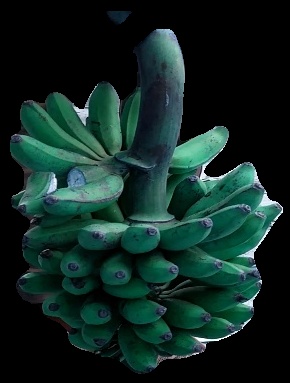
Variety: rasbale
Grade: grade3